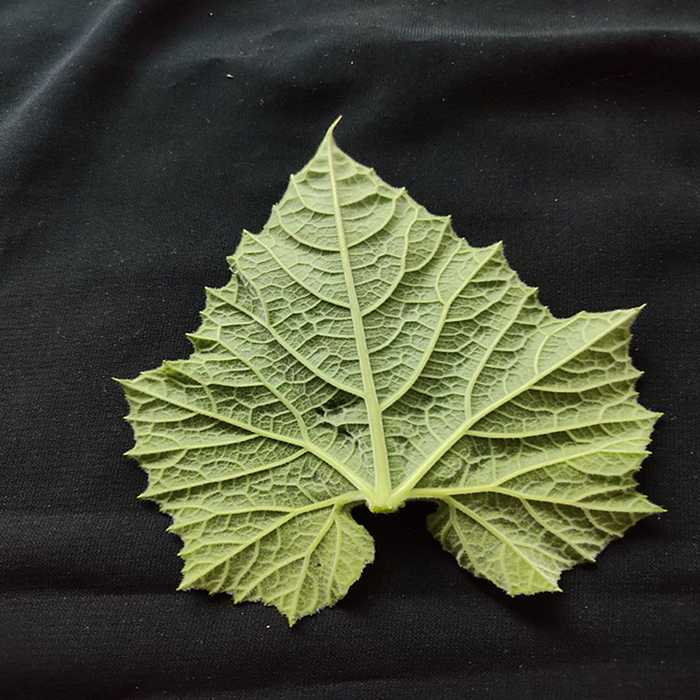
Plant: Bottle gourd
Label: Fresh leaf